Naum Theatre

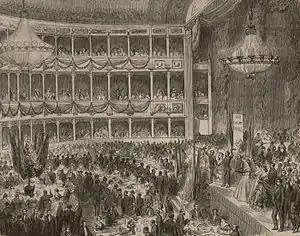
A reception held at the Naum Theatre in honour of Giuseppe Garibaldi, who had lived and worked (as a teacher) in the Pera (Beyoğlu) district of Constantinople (Istanbul) between 1828 and 1831. The Naum Theatre seen in this illustration served as the chief opera house of Constantinople, until it was destroyed by a fire 1870.

The Naum Theatre, named after its owners Michel Naum and Joseph Naum of Levantine Catholic background, was a theatre and opera house on İstiklal Avenue in the Beyoğlu (formerly Pera) district of Istanbul, Turkey. It was opened in 1844 and remained active until the building was severely damaged by the Fire of Pera in 1870. The ruined theatre building was purchased by Ottoman Greek banker Hristaki Zoğrafos Efendi, who built the present-day Çiçek Pasajı on its land plot in 1876.